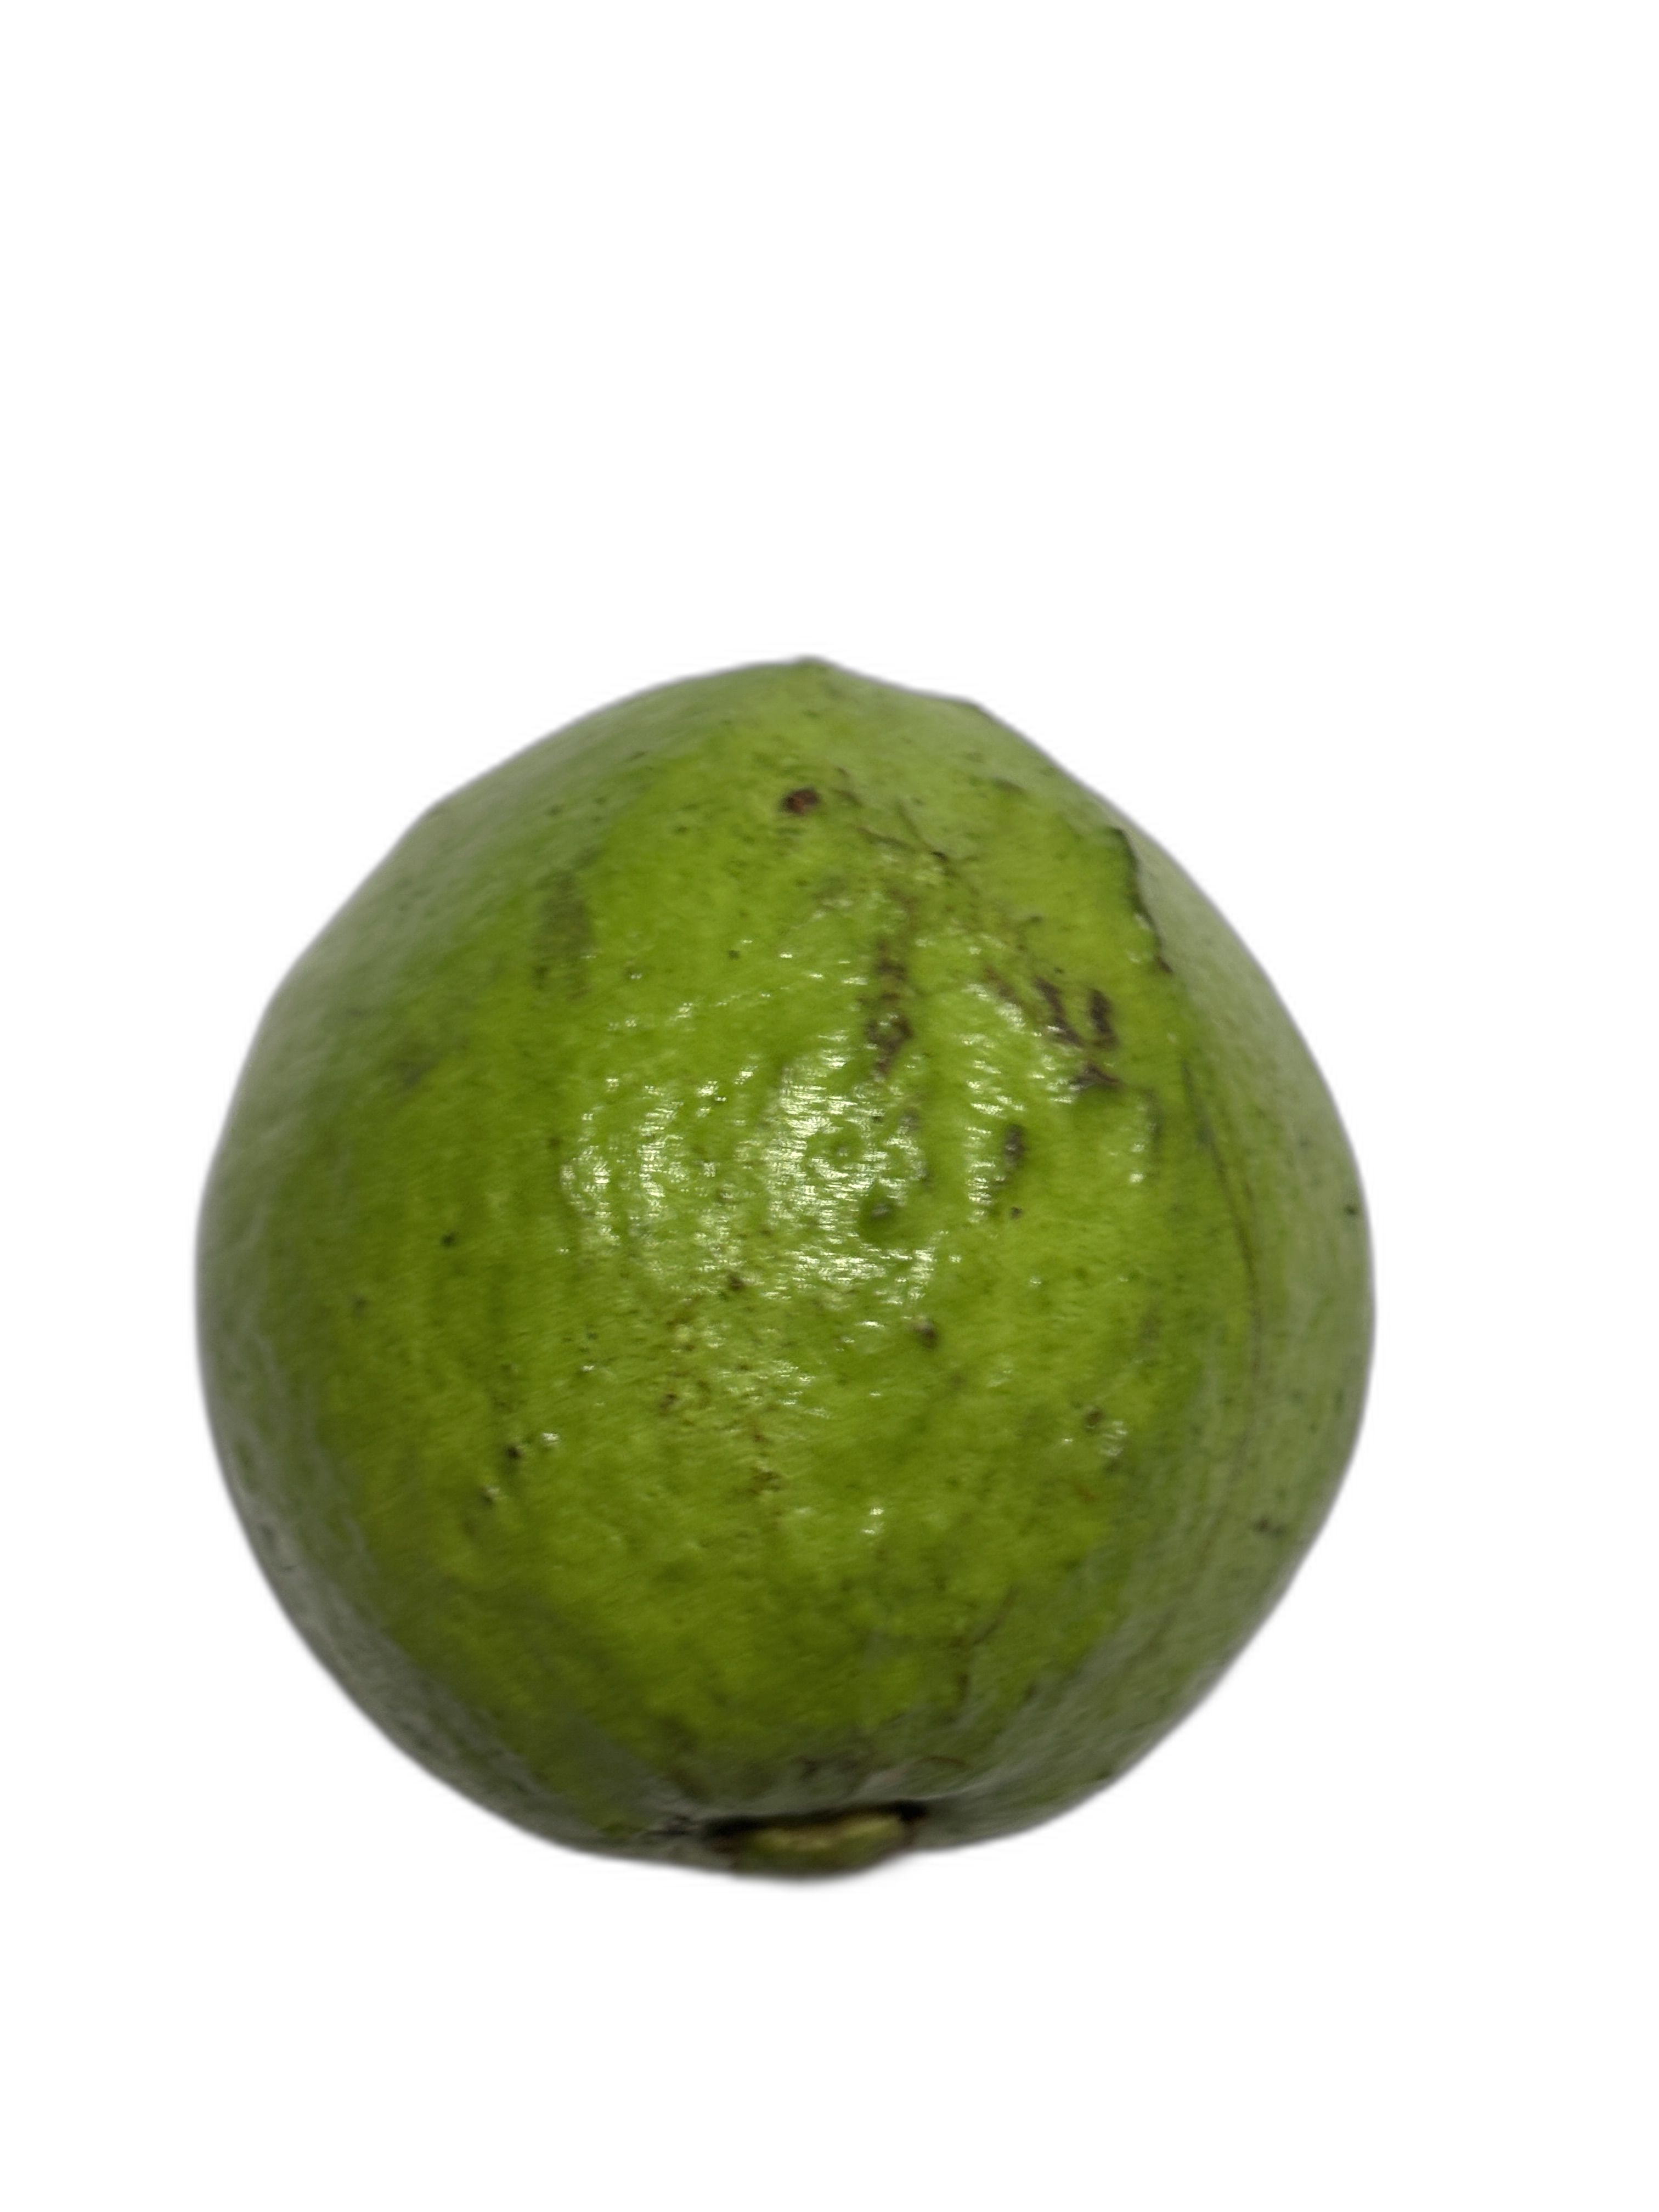
Plant part: fruit
Disease: Anthracnose